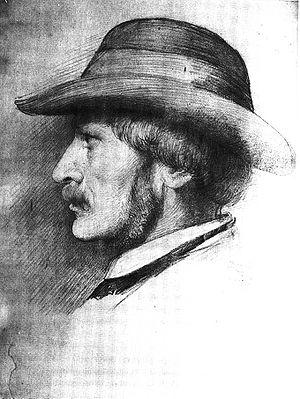
Eduard Julius Friedrich Bendemann est un peintre allemand, un représentant majeur de l'École de peinture de Düsseldorf.